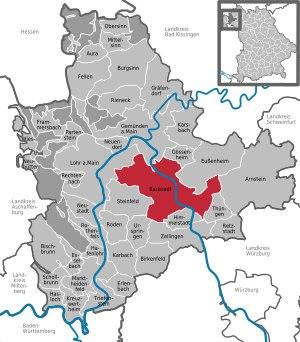
Karlstadt-sur-le-Main est une ville située sur le Main dans le district de Basse-Franconie et le land de Bavière en Allemagne. La ville de Karlstadt est le chef-lieu de l'arrondissement de Main-Spessart. Sa population était de 15 070 habitants lors du recensement de 2006.